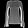
Label: Pullover